Central Bank of West African States

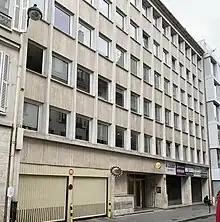
Building at 29, rue du Colisée in Paris, head office of BCEAO from the early 1960s to relocation to Dakar in 1978

In 1955, the French government transferred the note-issuance privilege for its West African colonies, hitherto held by the Banque de l'Afrique Occidentale, to a newly created entity based in Paris, the Institut d'Émission de l'Afrique Occidentale Française et du Togo. In 1959, the latter's name was changed to BCEAO.